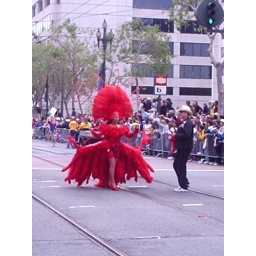
You could dust your home just by putting this on and walking around!